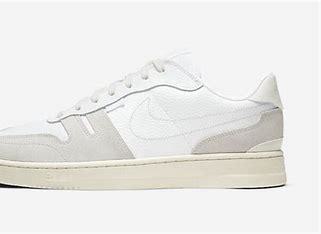
Brand: Nike
Model: Squash Type